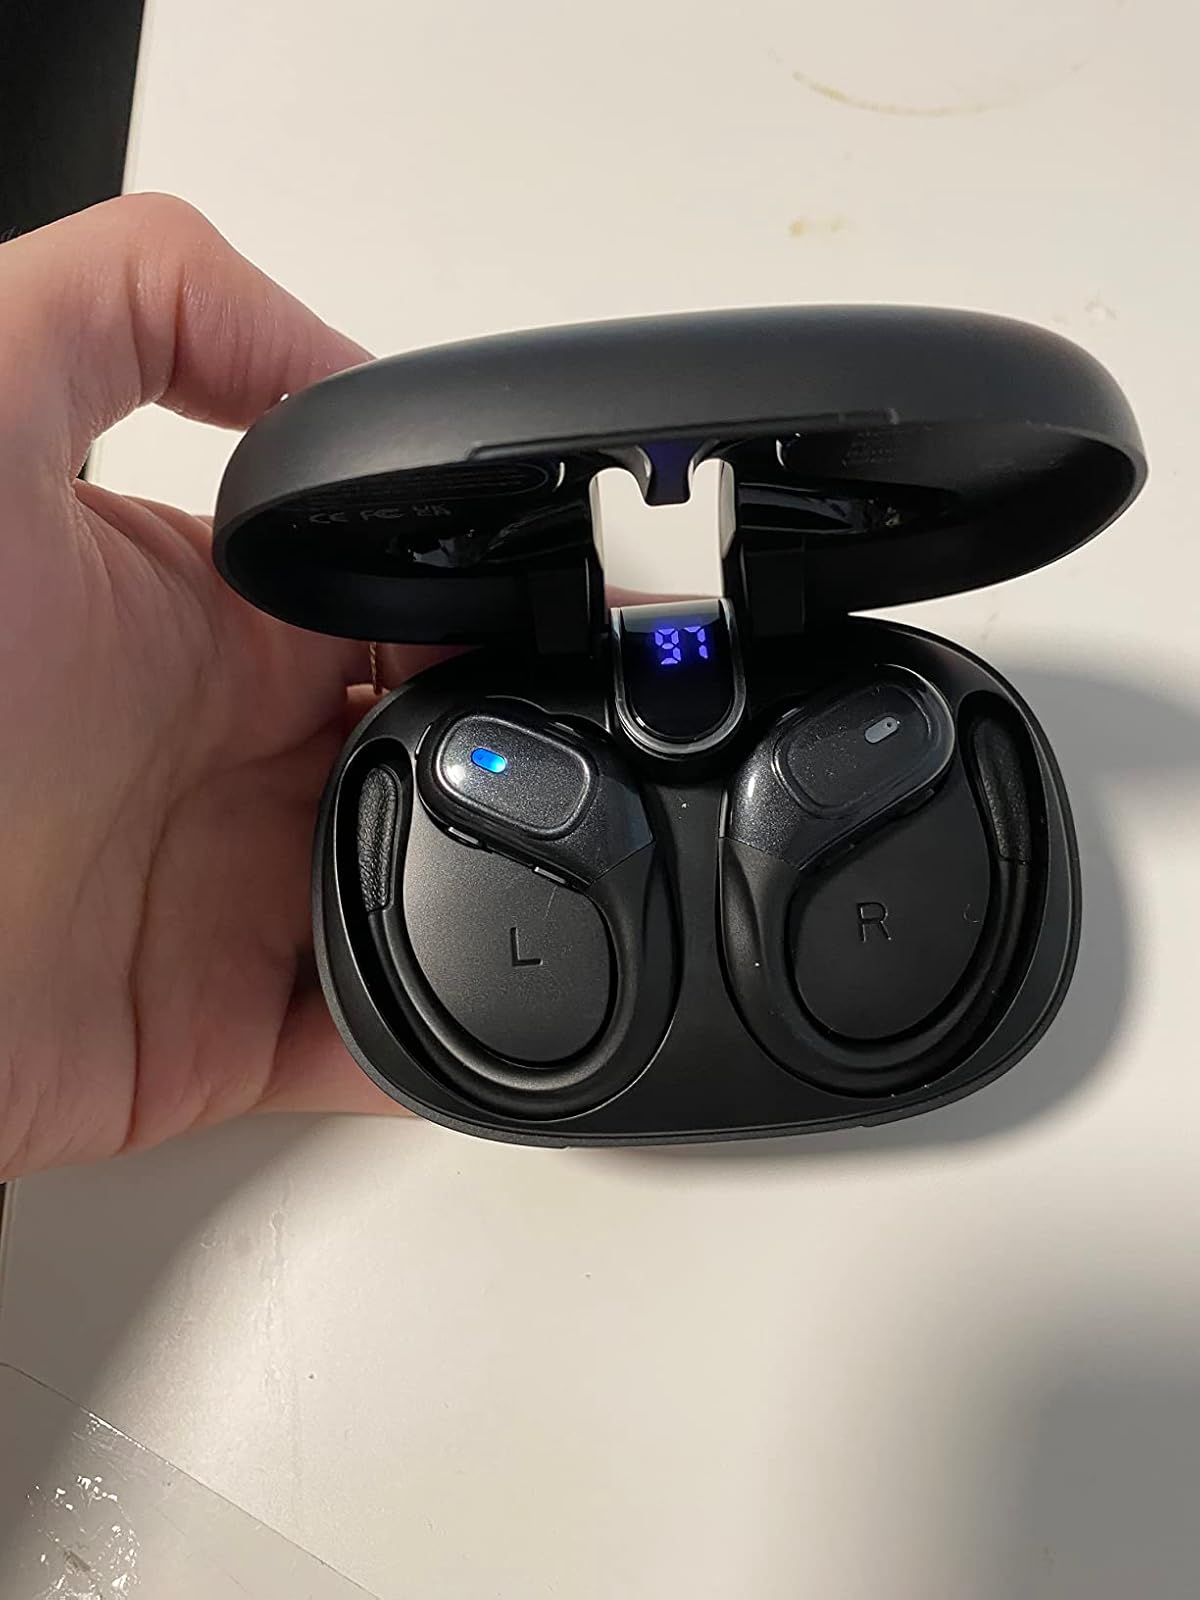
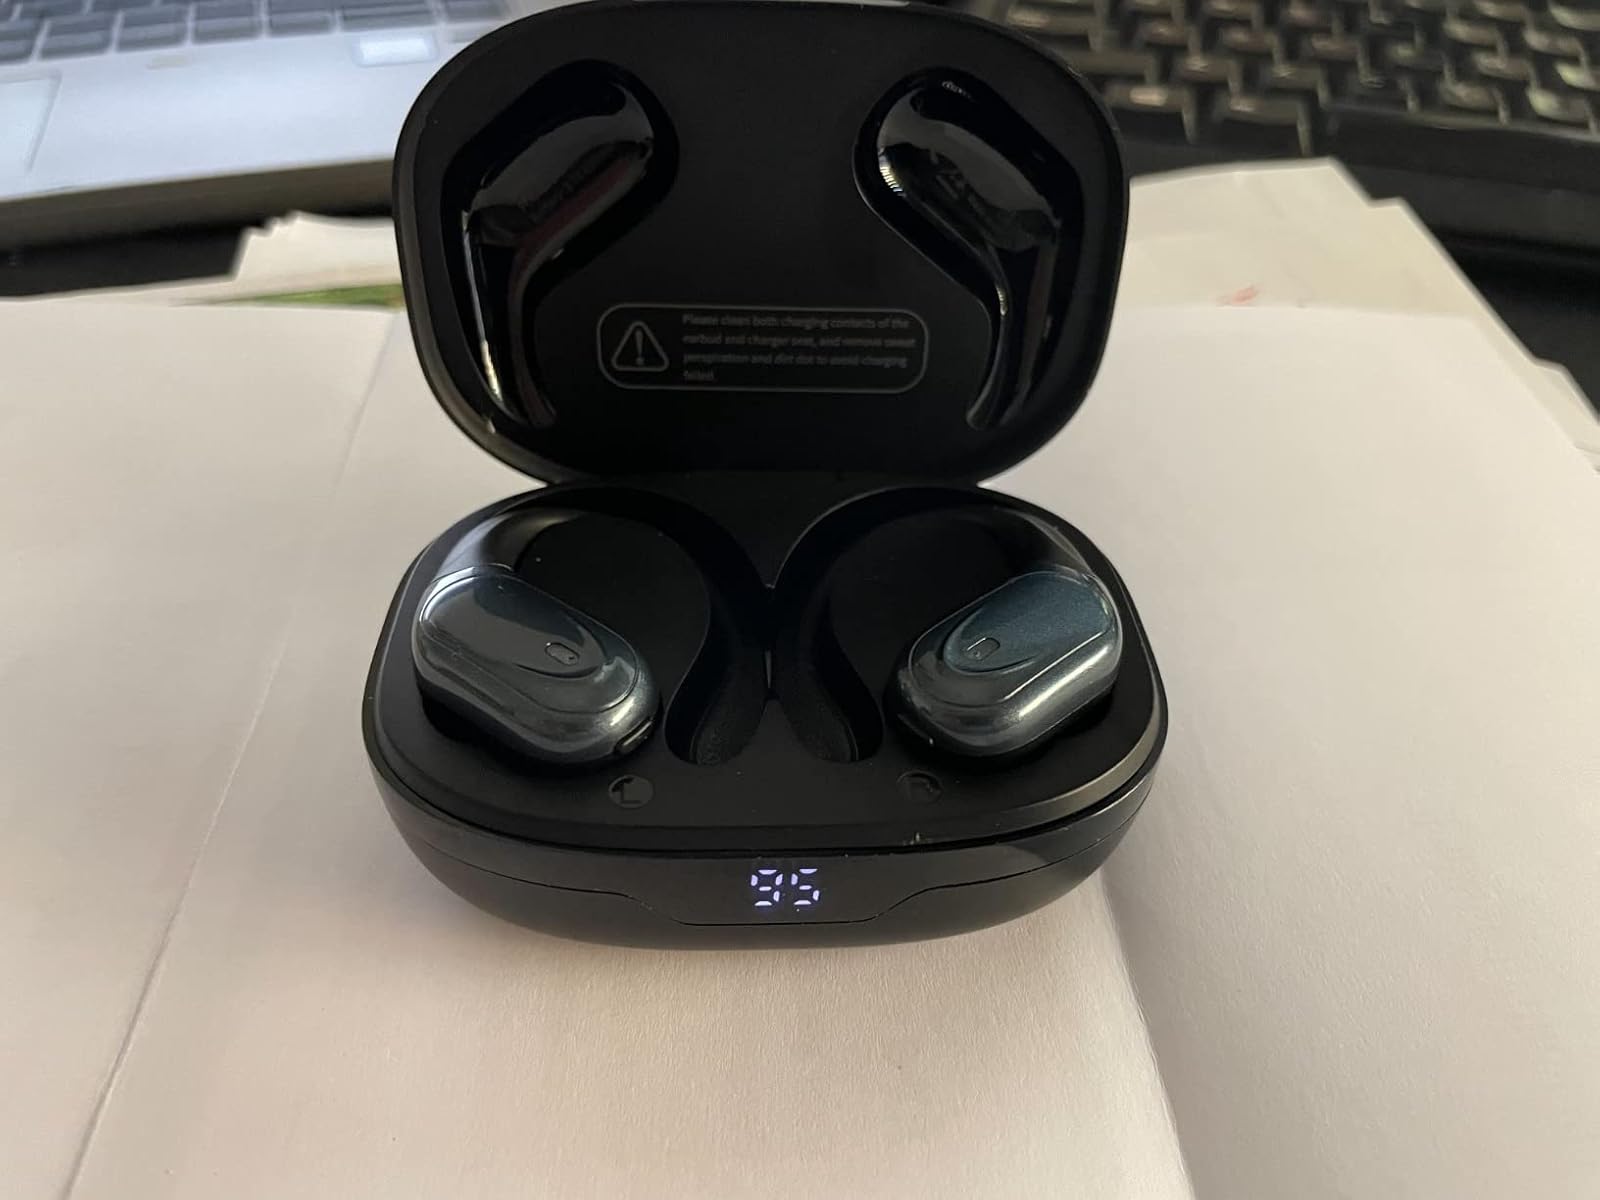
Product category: earbuds
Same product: no